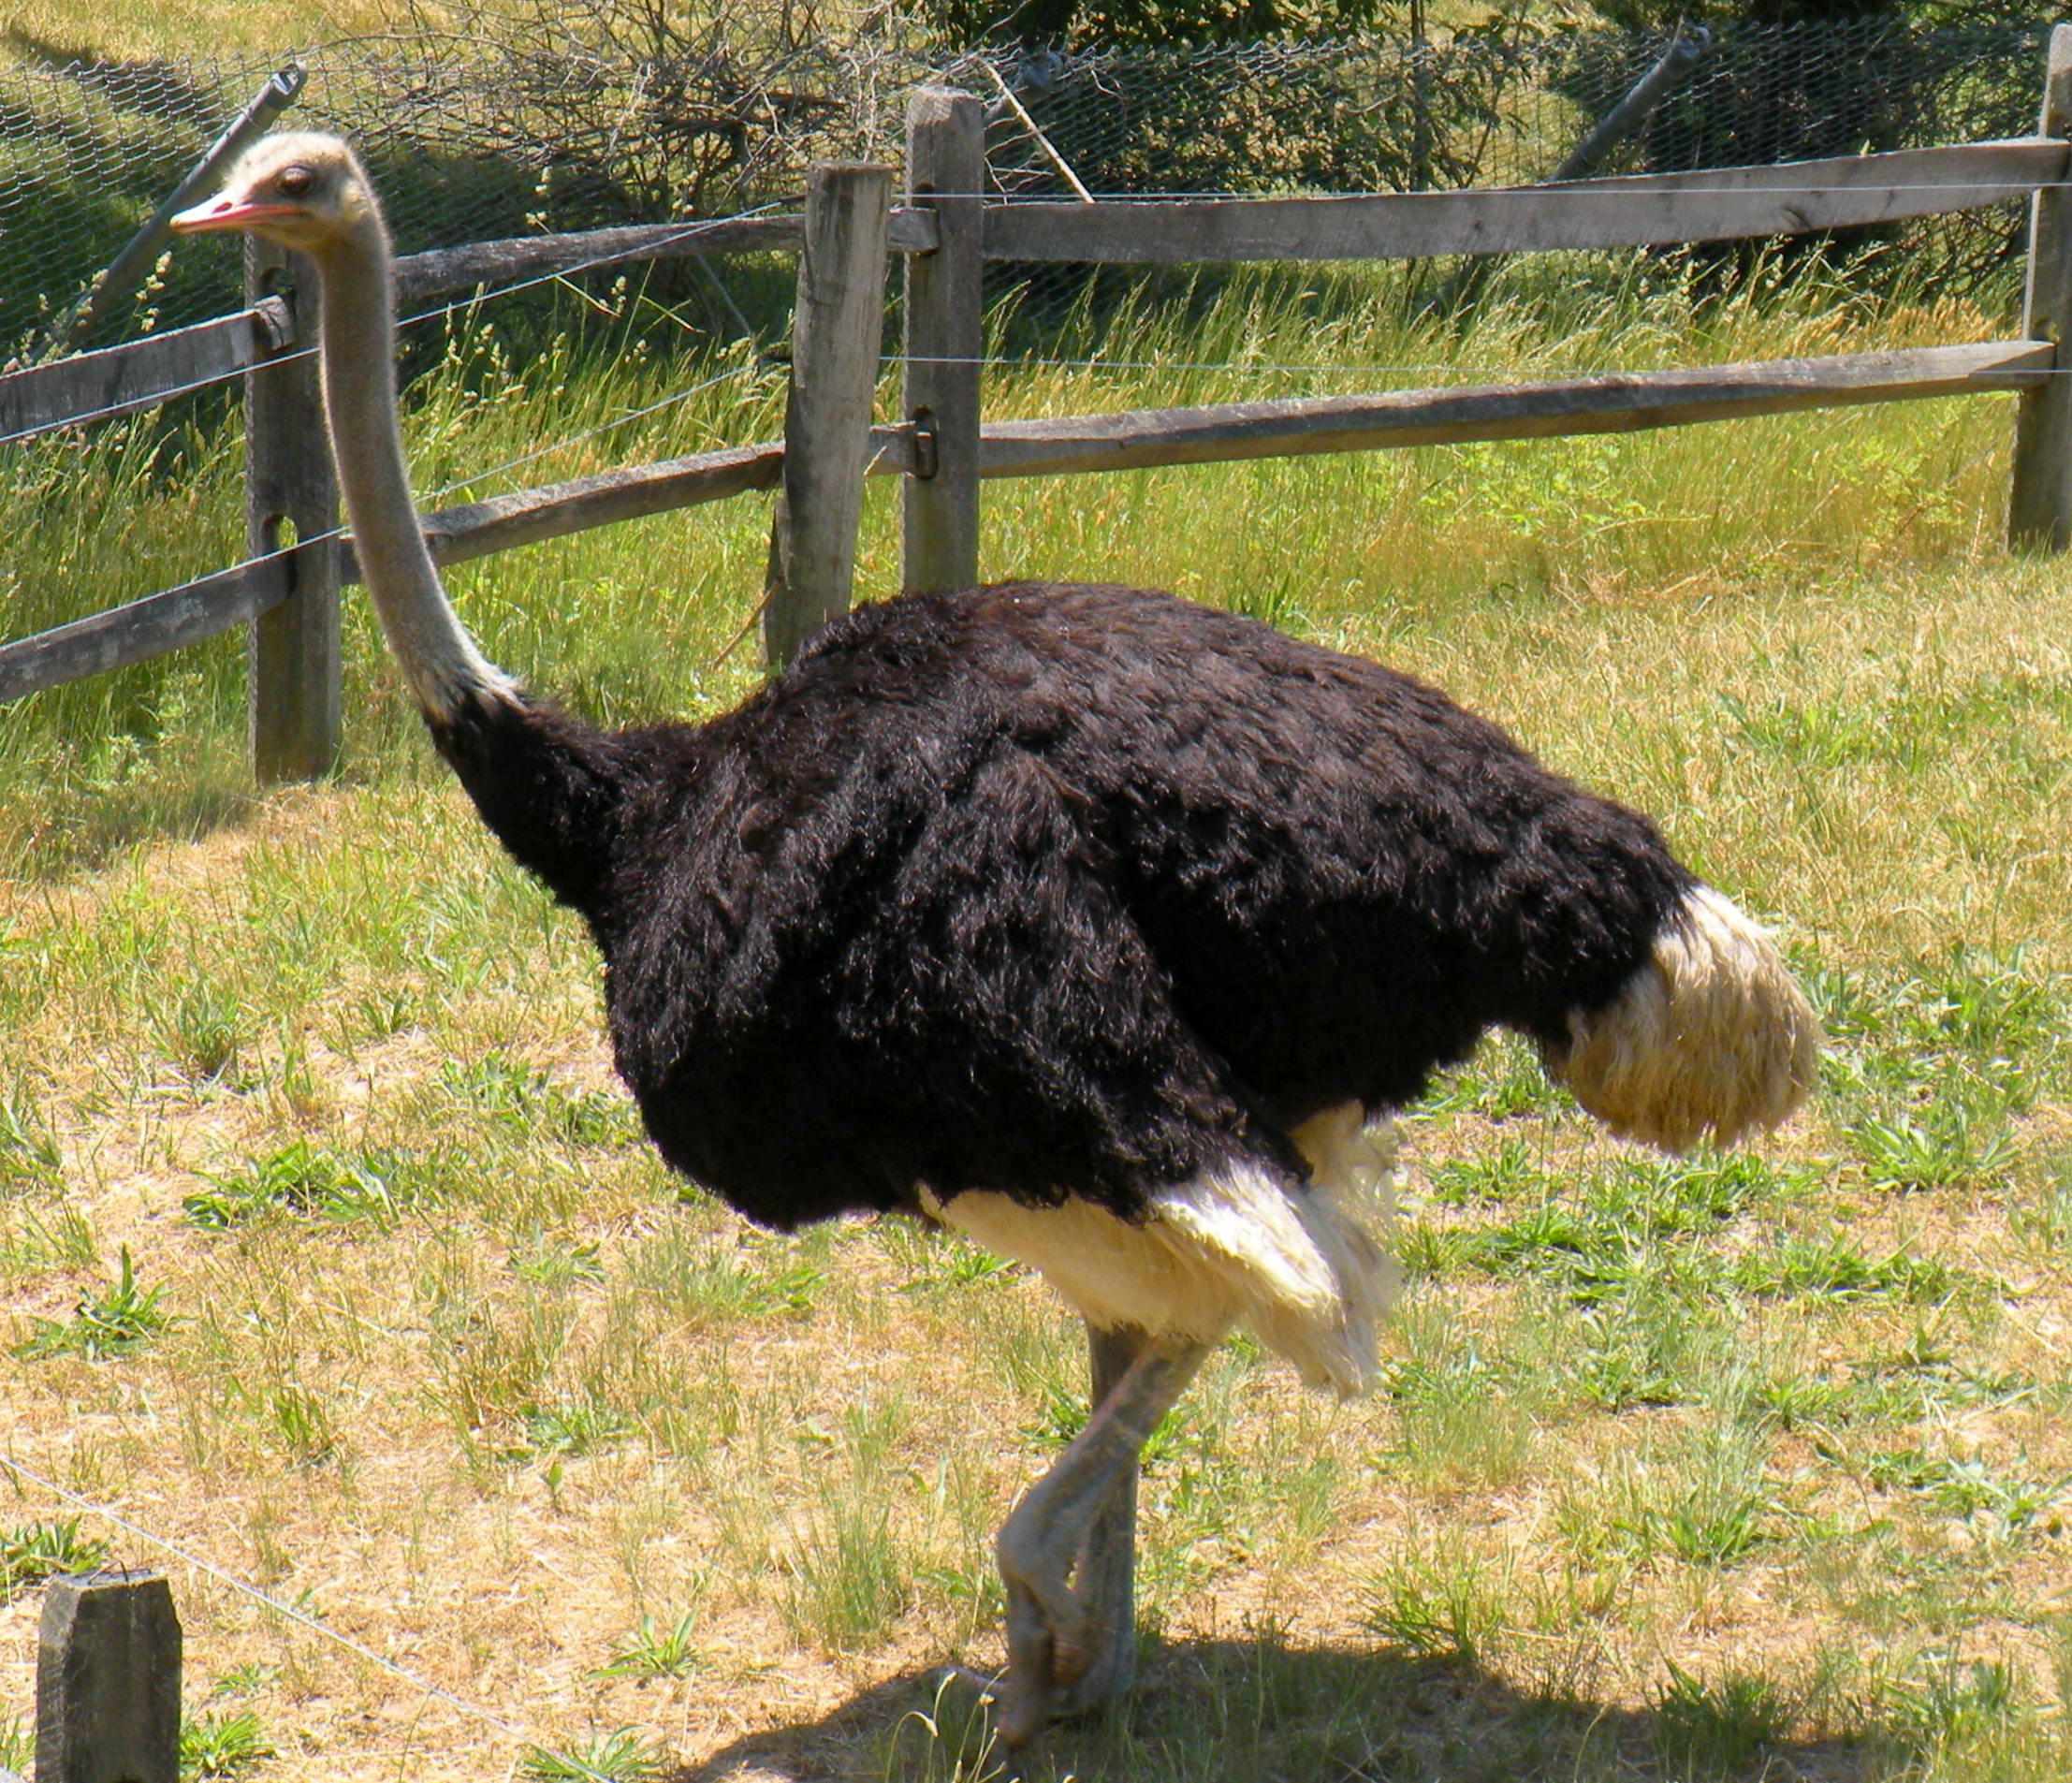
nature, bird, animal, wildlife, wild, zoo, beak, ostrich, feather, fauna, emu, neck, head, vertebrate, ratite, flightless bird, cassowary, casuariiformes